William Patterson Alexander

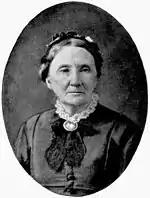
Mary Alexander

William Patterson Alexander was born in Paris, Kentucky on July 25, 1805. His father was James Alexander (1770–1821) and mother was Mary Rose Depuy (1765–1841). He attended Centre College in Danville, Kentucky and then Princeton Theological Seminary. He was a distant cousin of Archibald Alexander, the founder of the Presbyterian seminary. On October 25, 1831, he married Mary Ann McKinney, who was born January 5, 1810, in Harrisburg, Pennsylvania.